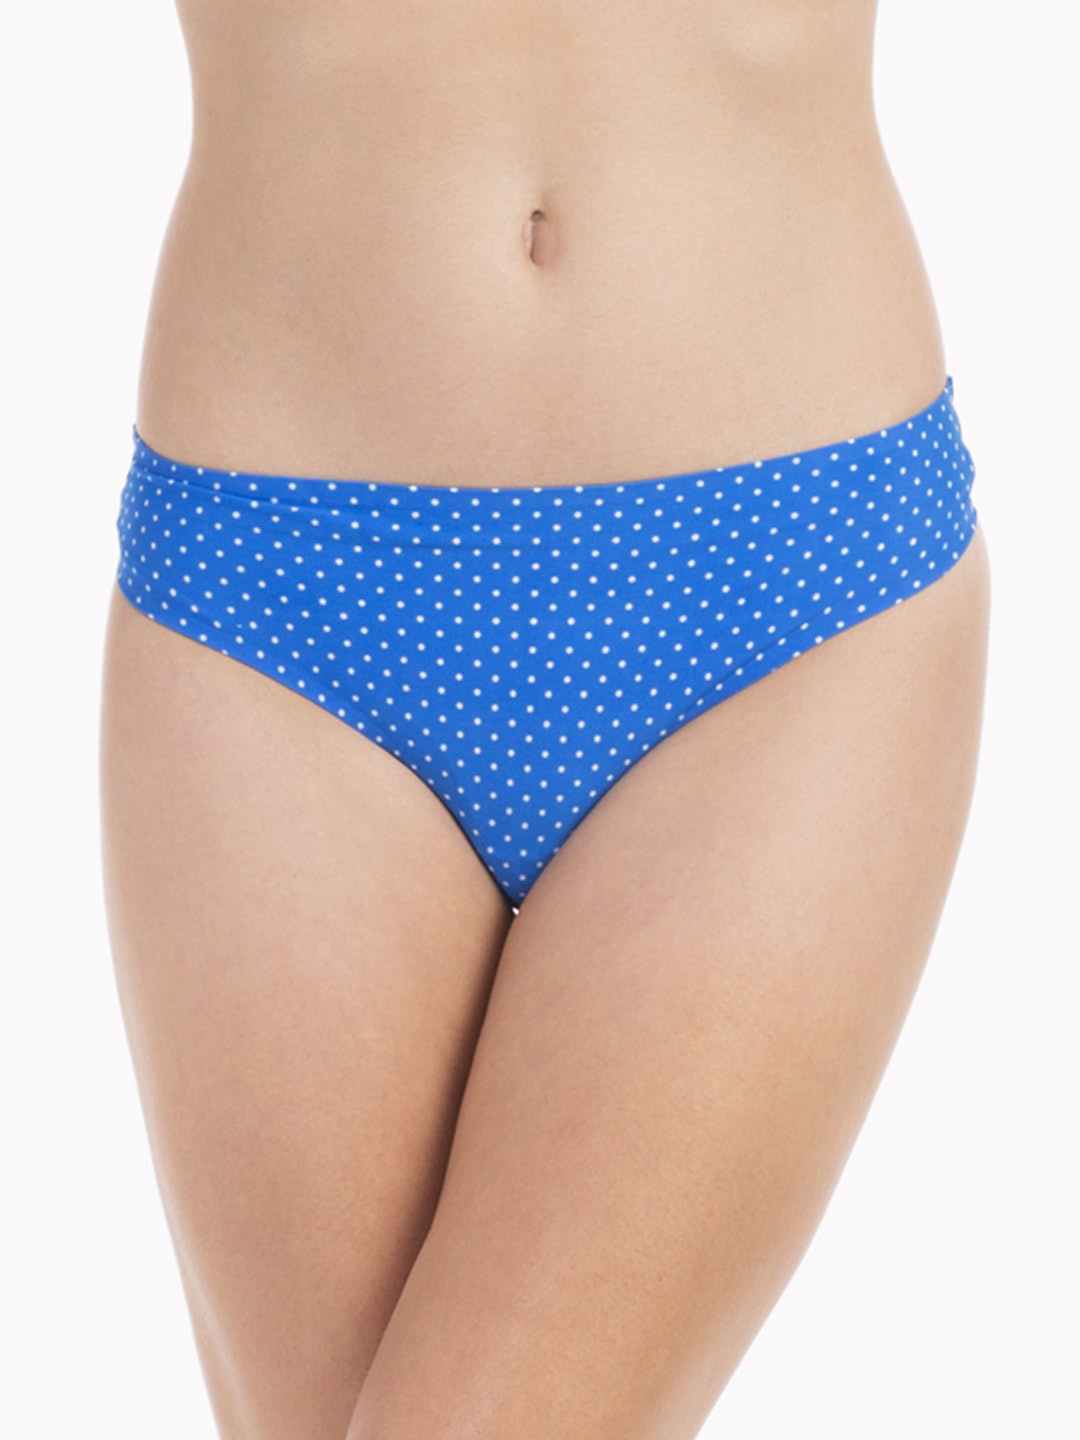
Puma Men Graphic White T-shirt
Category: Apparel / Topwear / Tshirts
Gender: Men
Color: White
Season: Summer 2012
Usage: Casual